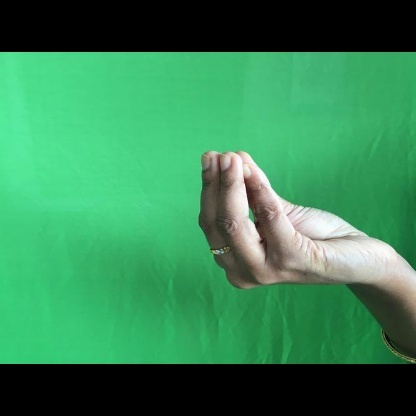
Mudra: Mukulam